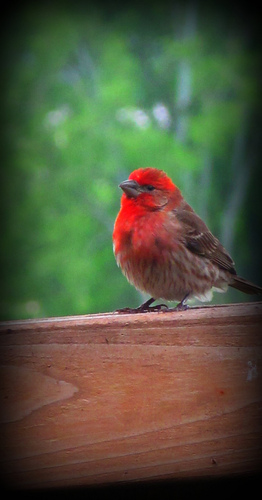
a beautiful bright red color on the upper part of the bird, fades into less intriguing colors towards the bottom half.
a half red, half brown bird that is small and round and has black appendages.
a small brightly colored bird with a red head, throat and red and grey speckled belly.
bird with brown beak, tarsus and feet, and brown wings with two white wingbars, red throat, and red and brown crowna small bird with red and brown feathers and a dark beak.
this bird is red and black and has a very short beak.
this bird is red with black and has a very short beak.
this bird has wings that are black and has a red chest
this bird has a grayish brown belly, a very red throat, and a red crown.
a bird with a red head and breast and darker feathers on its wings.
Species: Purple Finch